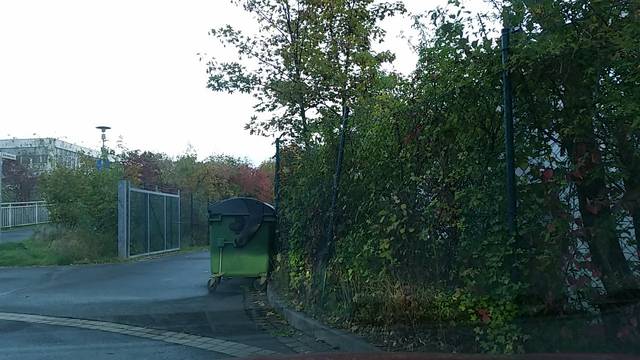
Region: Germany
Coordinates: 52.429, 10.813